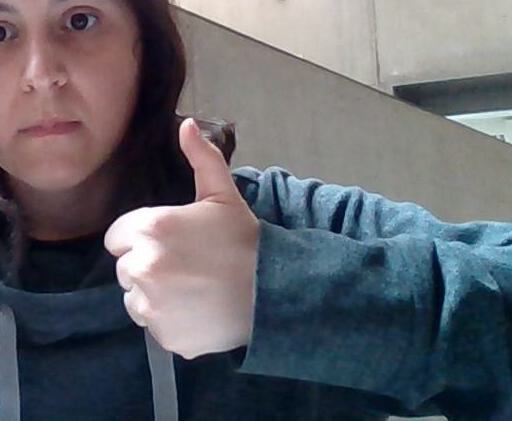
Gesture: like